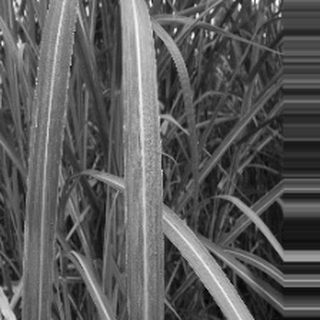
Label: sugarcane_bacterial_blight